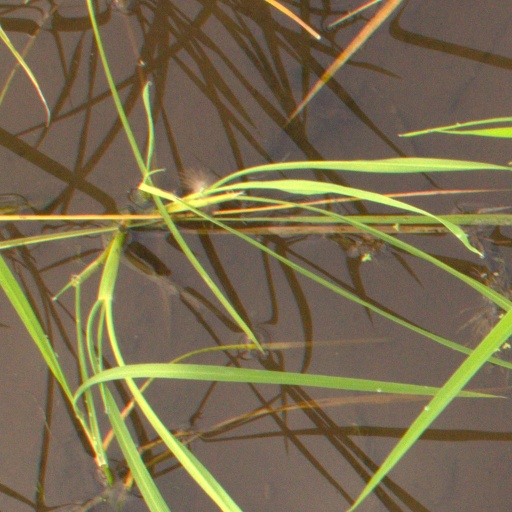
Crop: rice